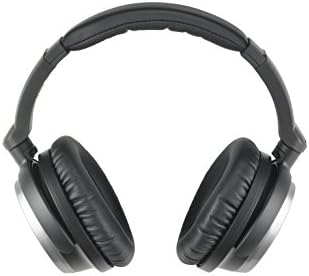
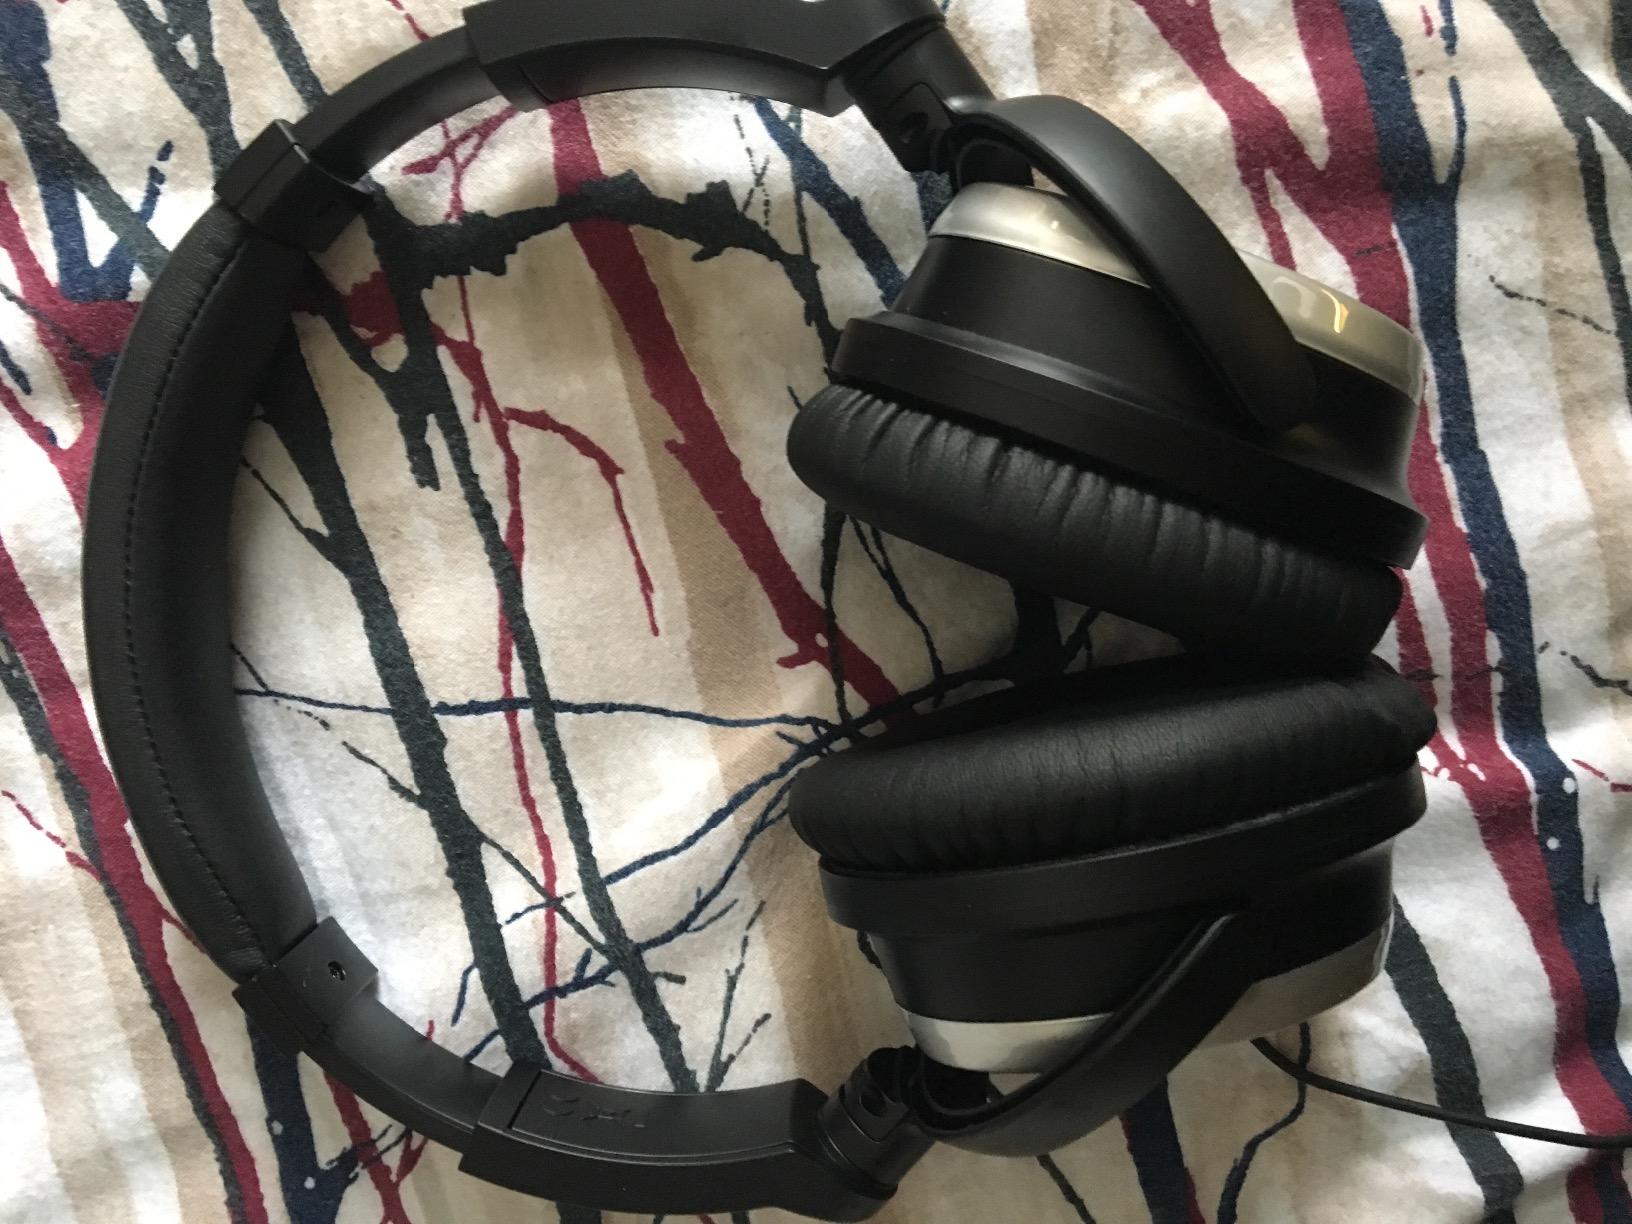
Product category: headphones
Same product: yes